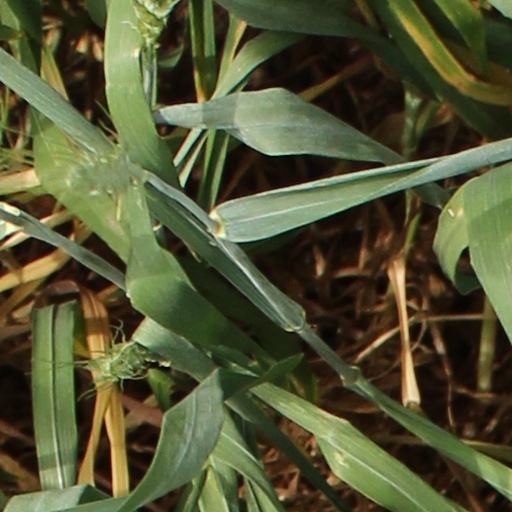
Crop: wheat